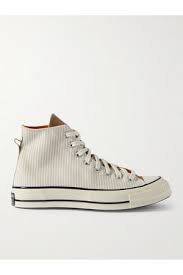
Label: Sneaker